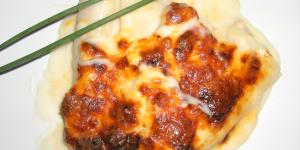
canelones de pescado i